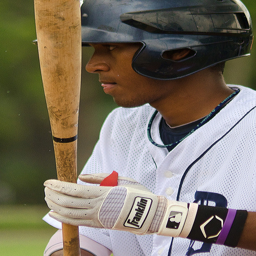
Up close picture of baseball batter wearing gloves and helmet.
A young male baseball player is holding a bat.
a male baseball player is holding a bat
A baseball player getting ready to go to bat.
A baseball player with bat getting ready to hit.